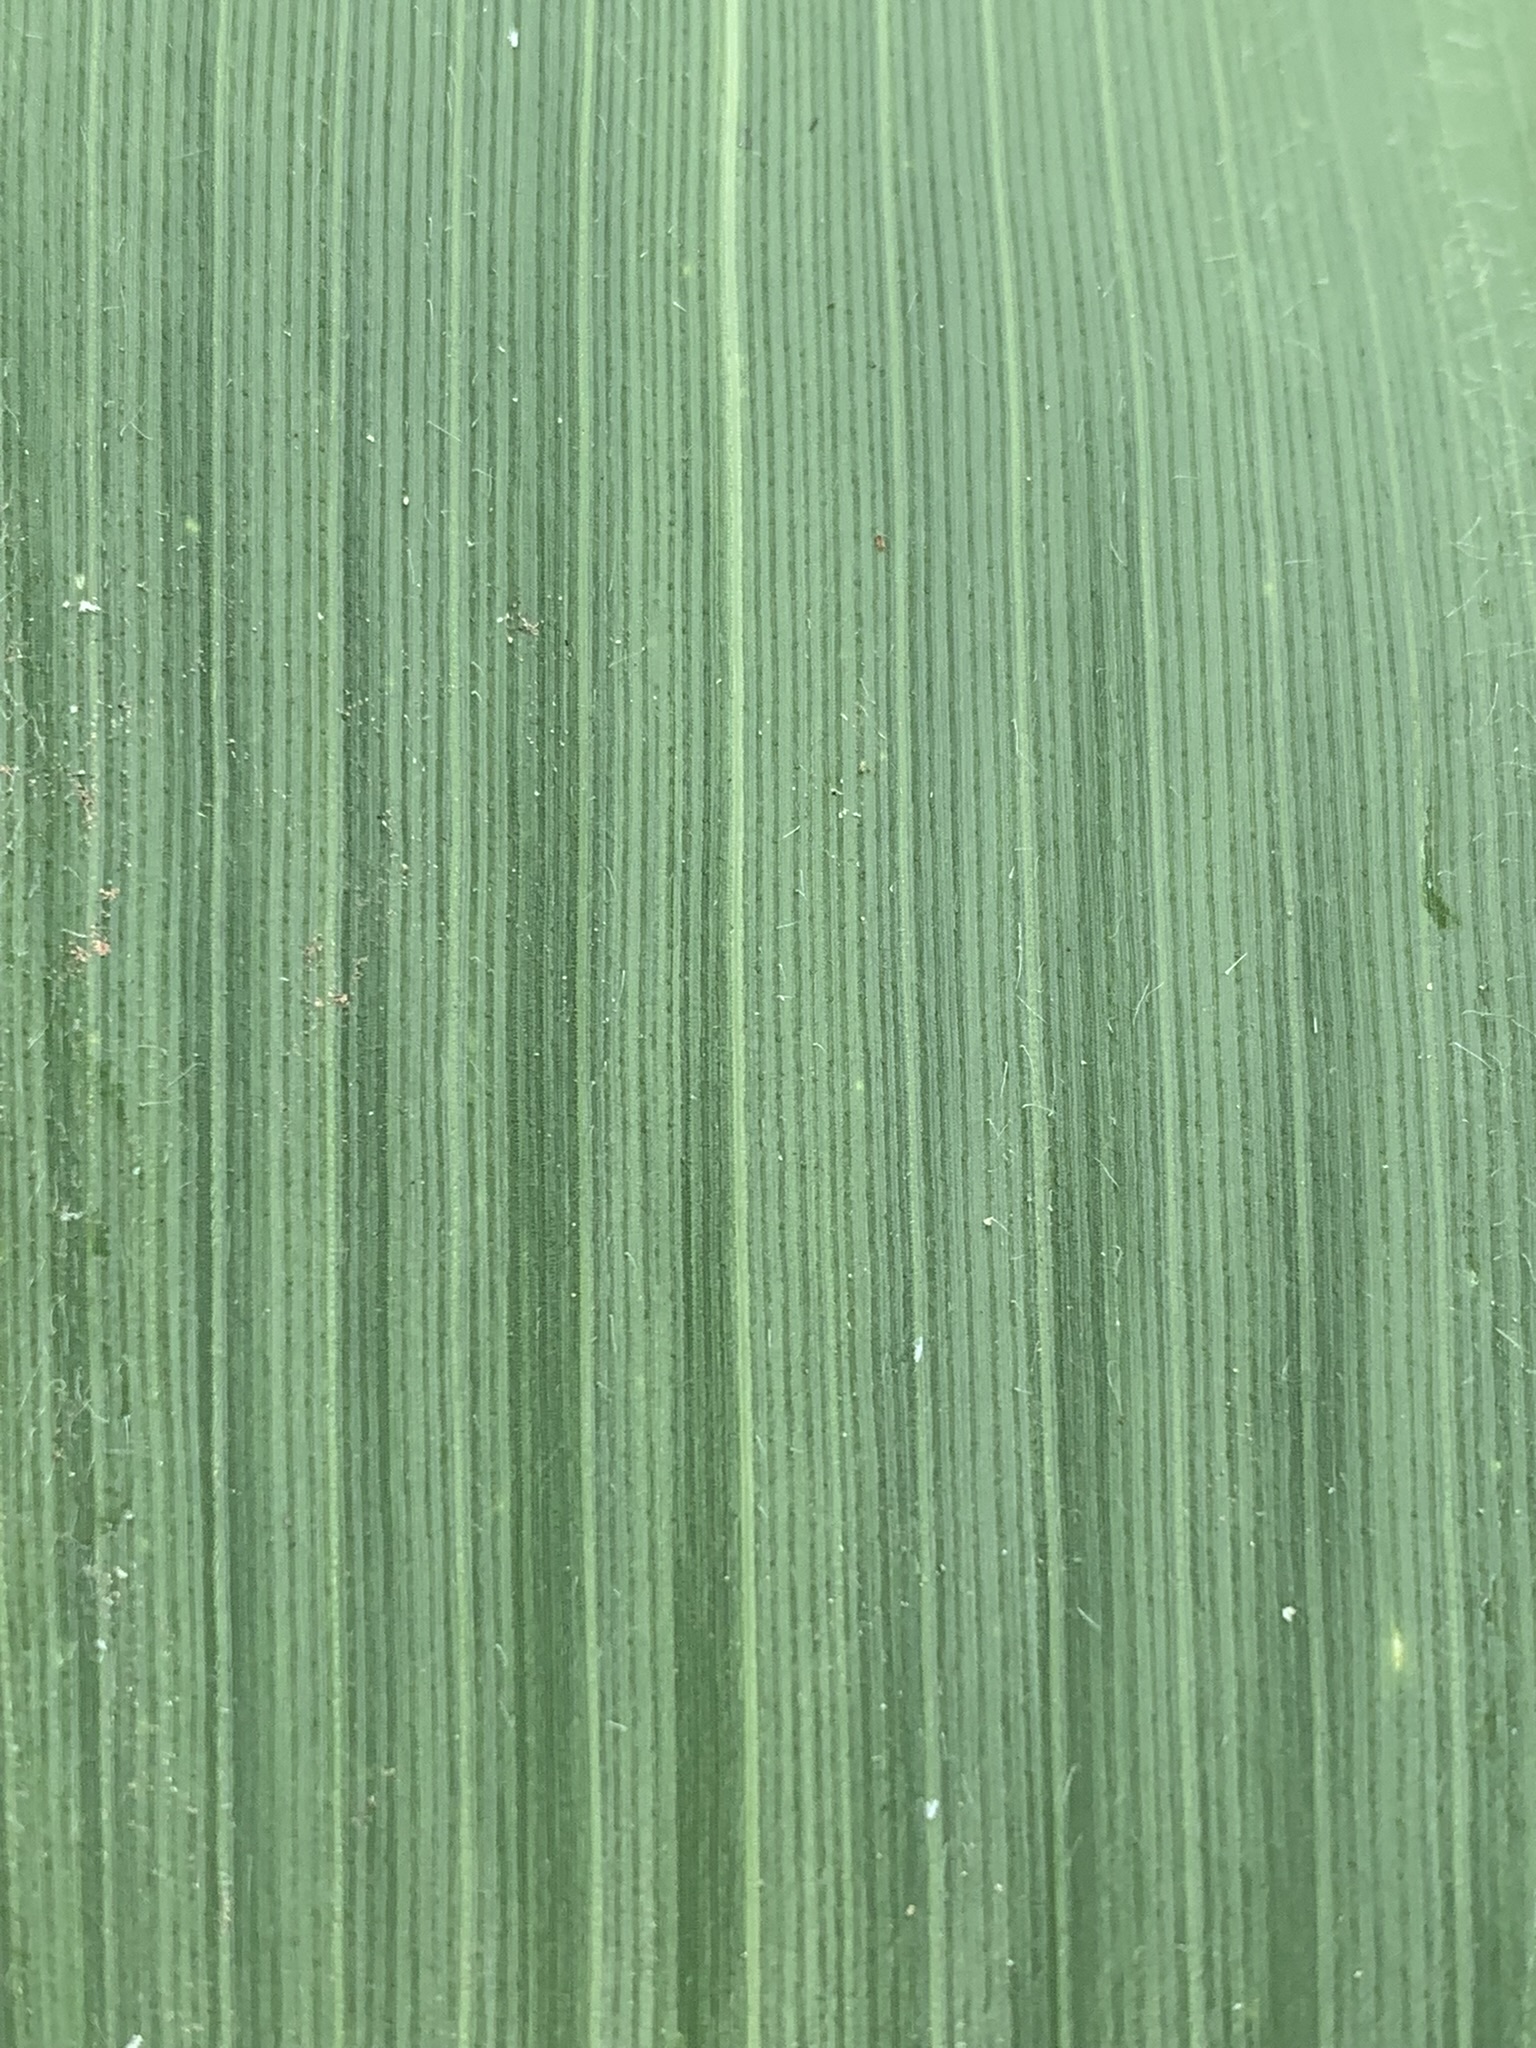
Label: Healthy